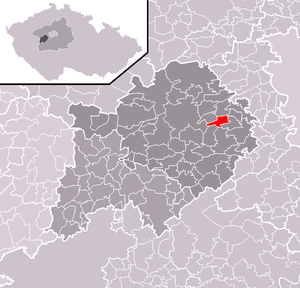
Bubovice est une commune du district de Beroun, dans la région de Bohême-Centrale, en Tchéquie. Sa population s'élevait à 546 habitants en 2020.